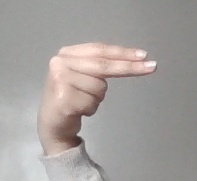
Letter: ain